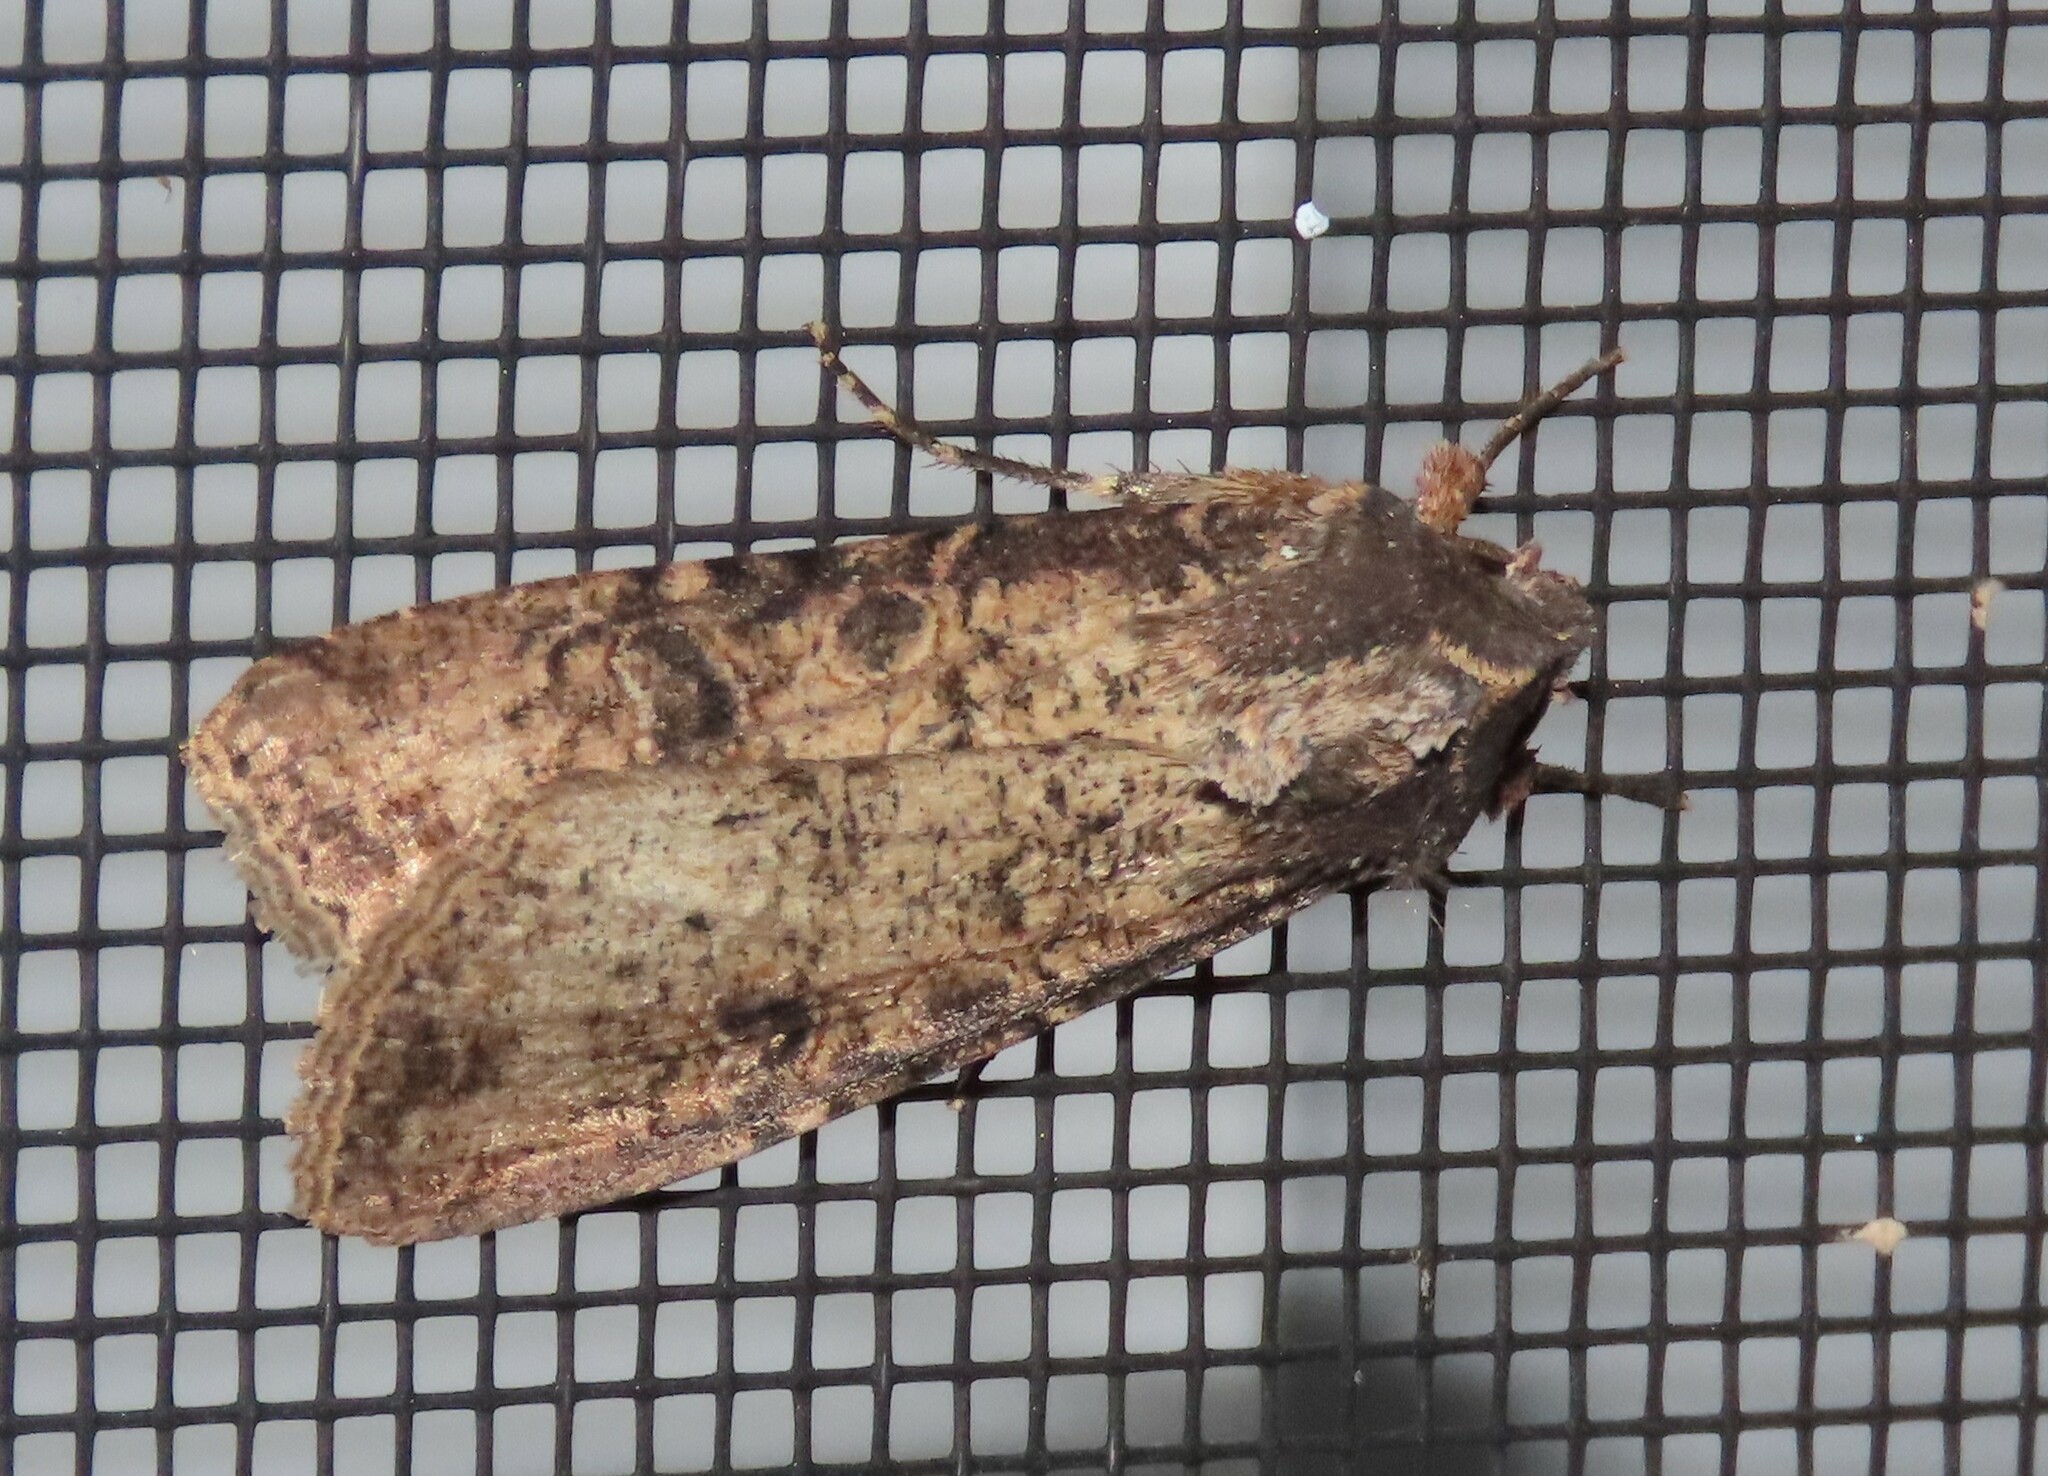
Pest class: cutworms